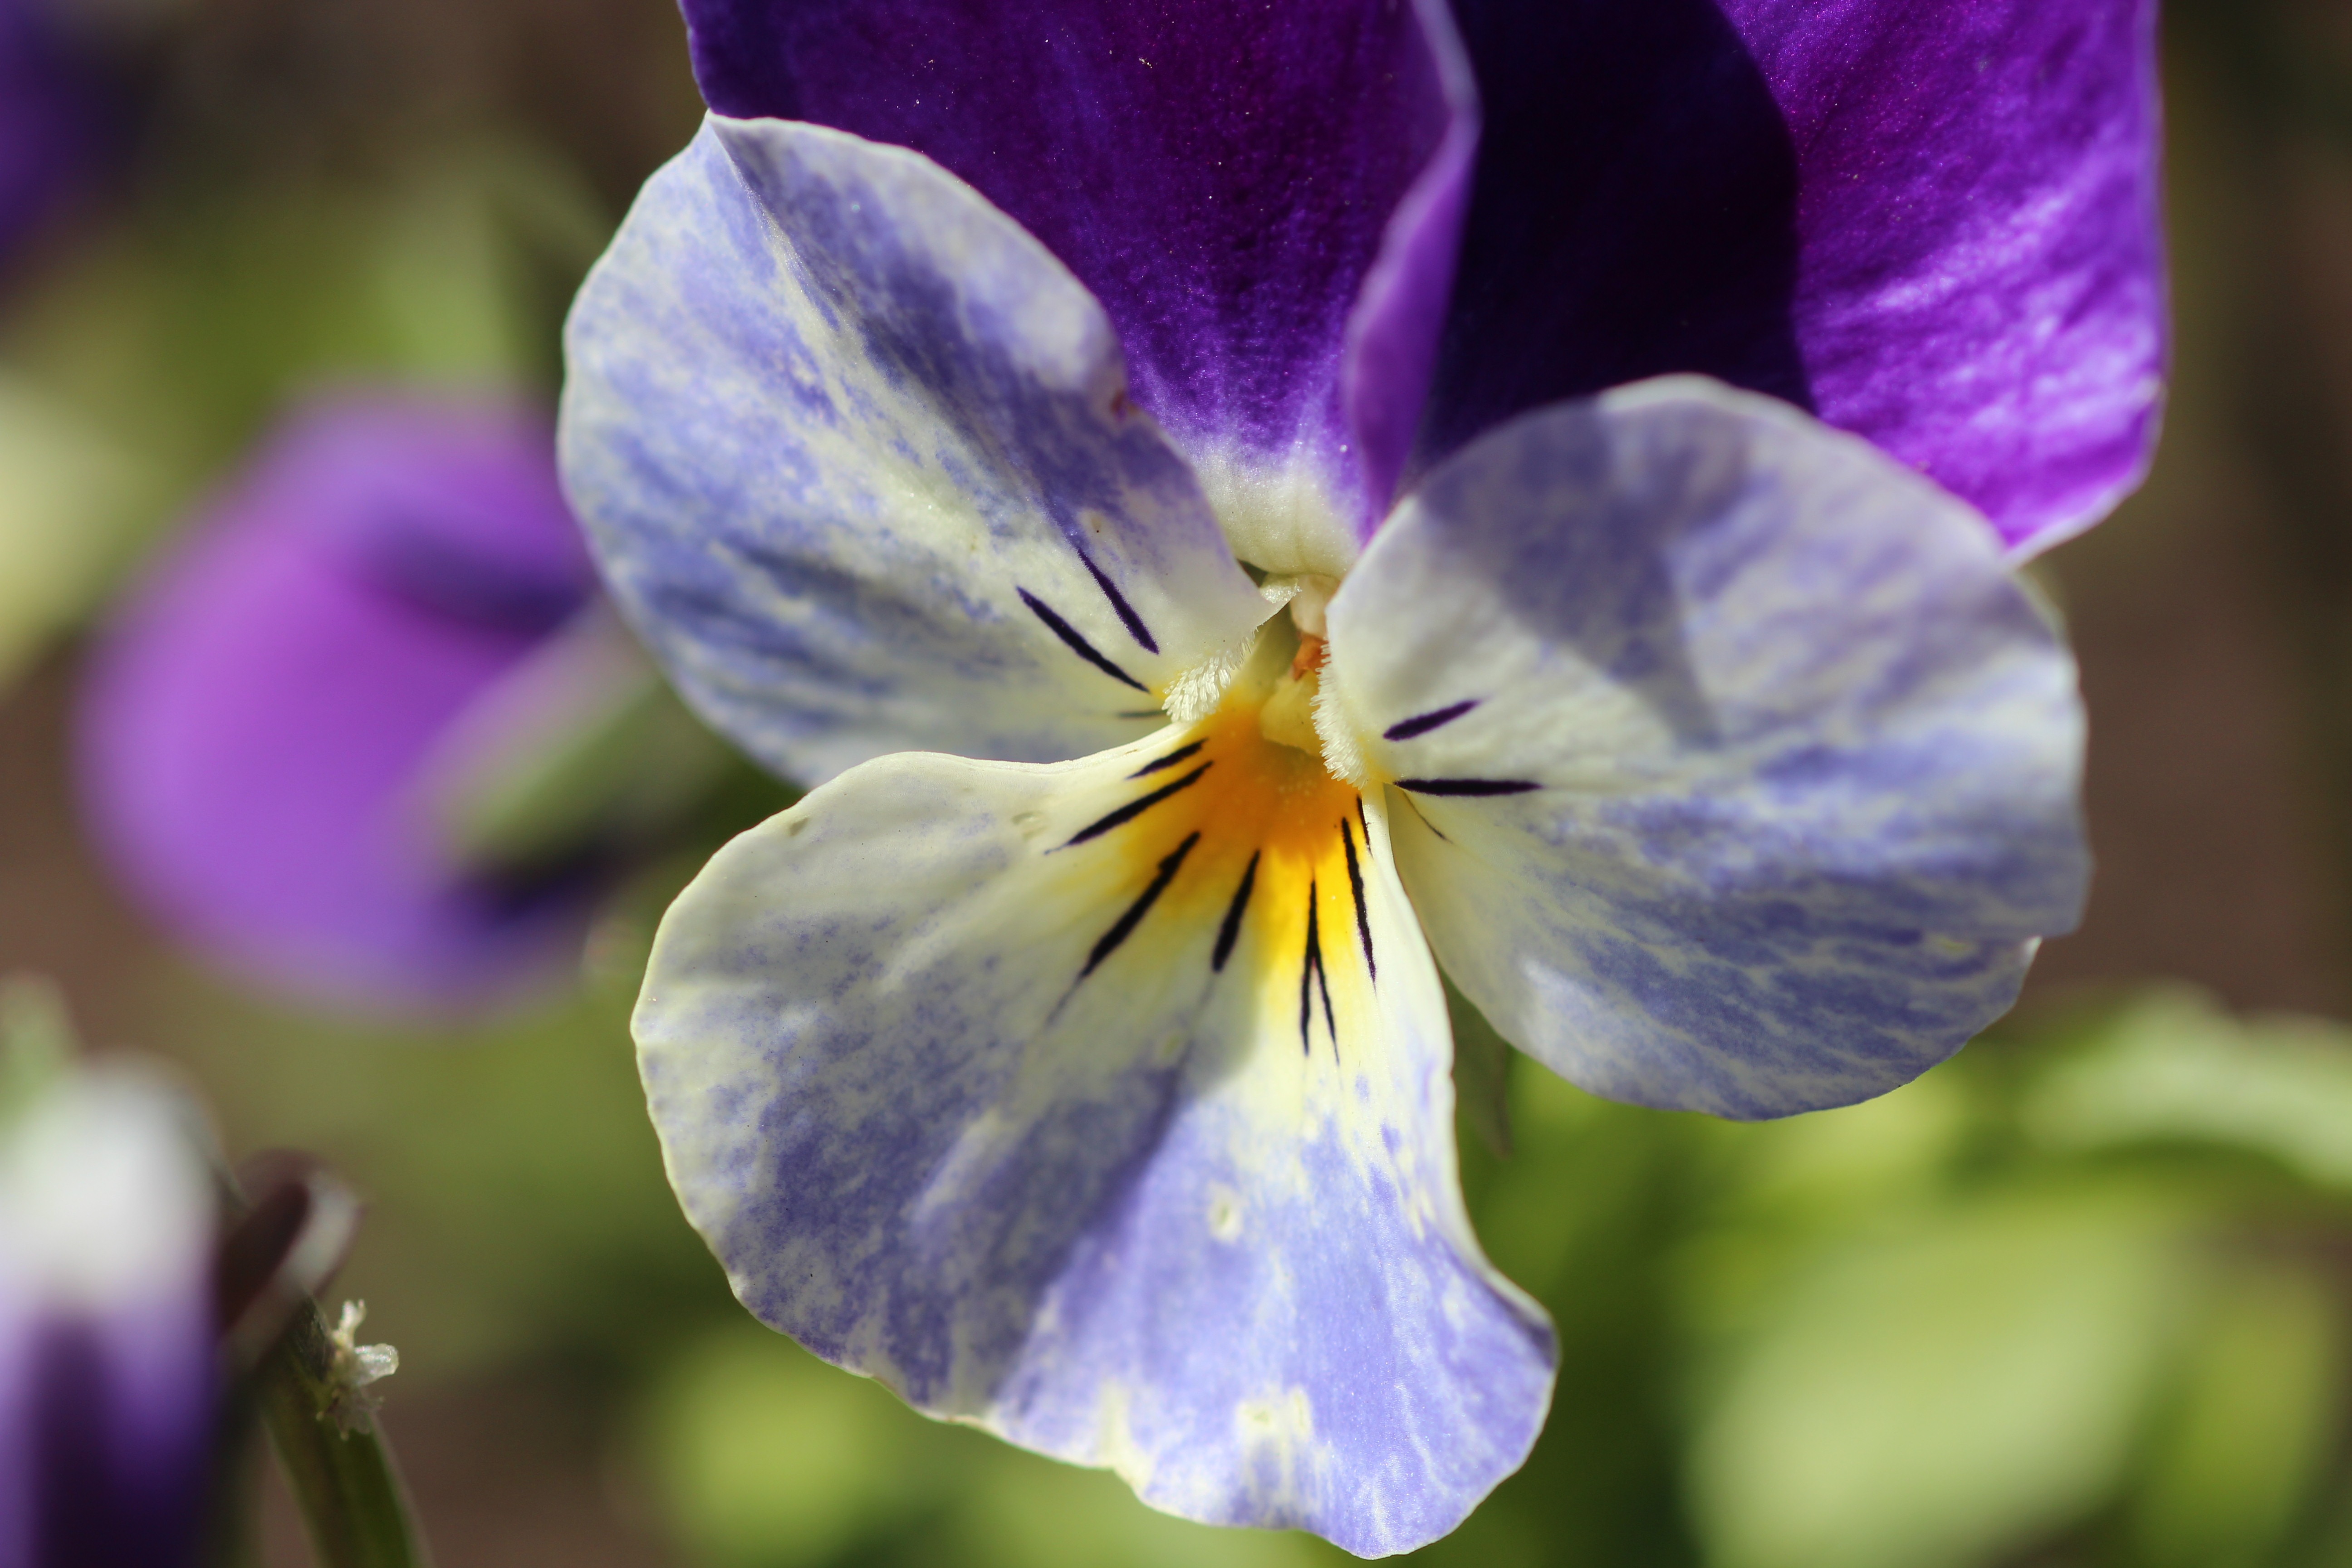
nature, blossom, plant, flower, purple, petal, botany, close, flora, wildflower, flowers, close up, eye, violet, viola, macro photography, pansy, flowering plant, violaceae, land plant, violet family, dayflower family